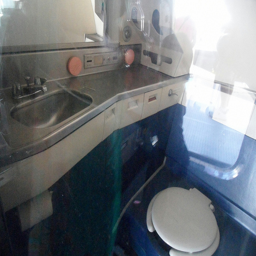
A white toilet sitting next to a metal sink.
a very small bath room  with a tolit and sink only
A very small bathroom area with a toilet and a sink.
A view of a bathroom with a toilet, sink and mirror.
A small bathroom with a toilet, sink and mirror.